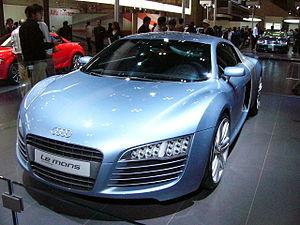
L'Audi Le Mans Quattro est un concept-car préfigurant l'Audi R8 de route. Il fut présenté en 2003. Ce concept apparaît notamment dans le jeu de course automobile Need For Speed Carbon ainsi que dans Gran Turismo 6.